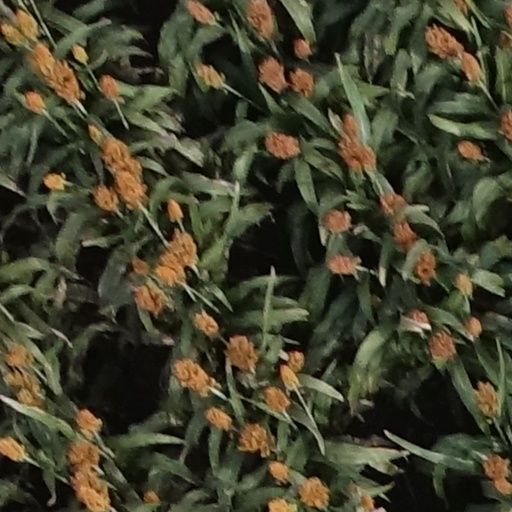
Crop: sorghum